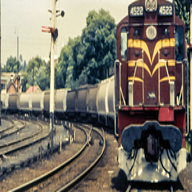
Vehicle type: Trains